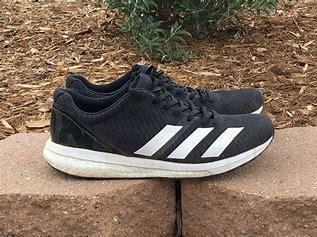
Brand: Adidas
Model: Adizero Boston 8